Pavel Šimáček

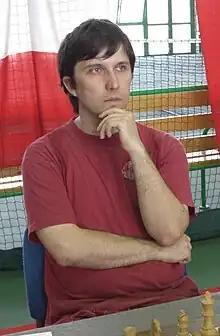
Šimáček in 2010

Pavel Šimáček (born 28 April 1979) is a Czech chess grandmaster. He won the Czech Chess Championship in 2009.